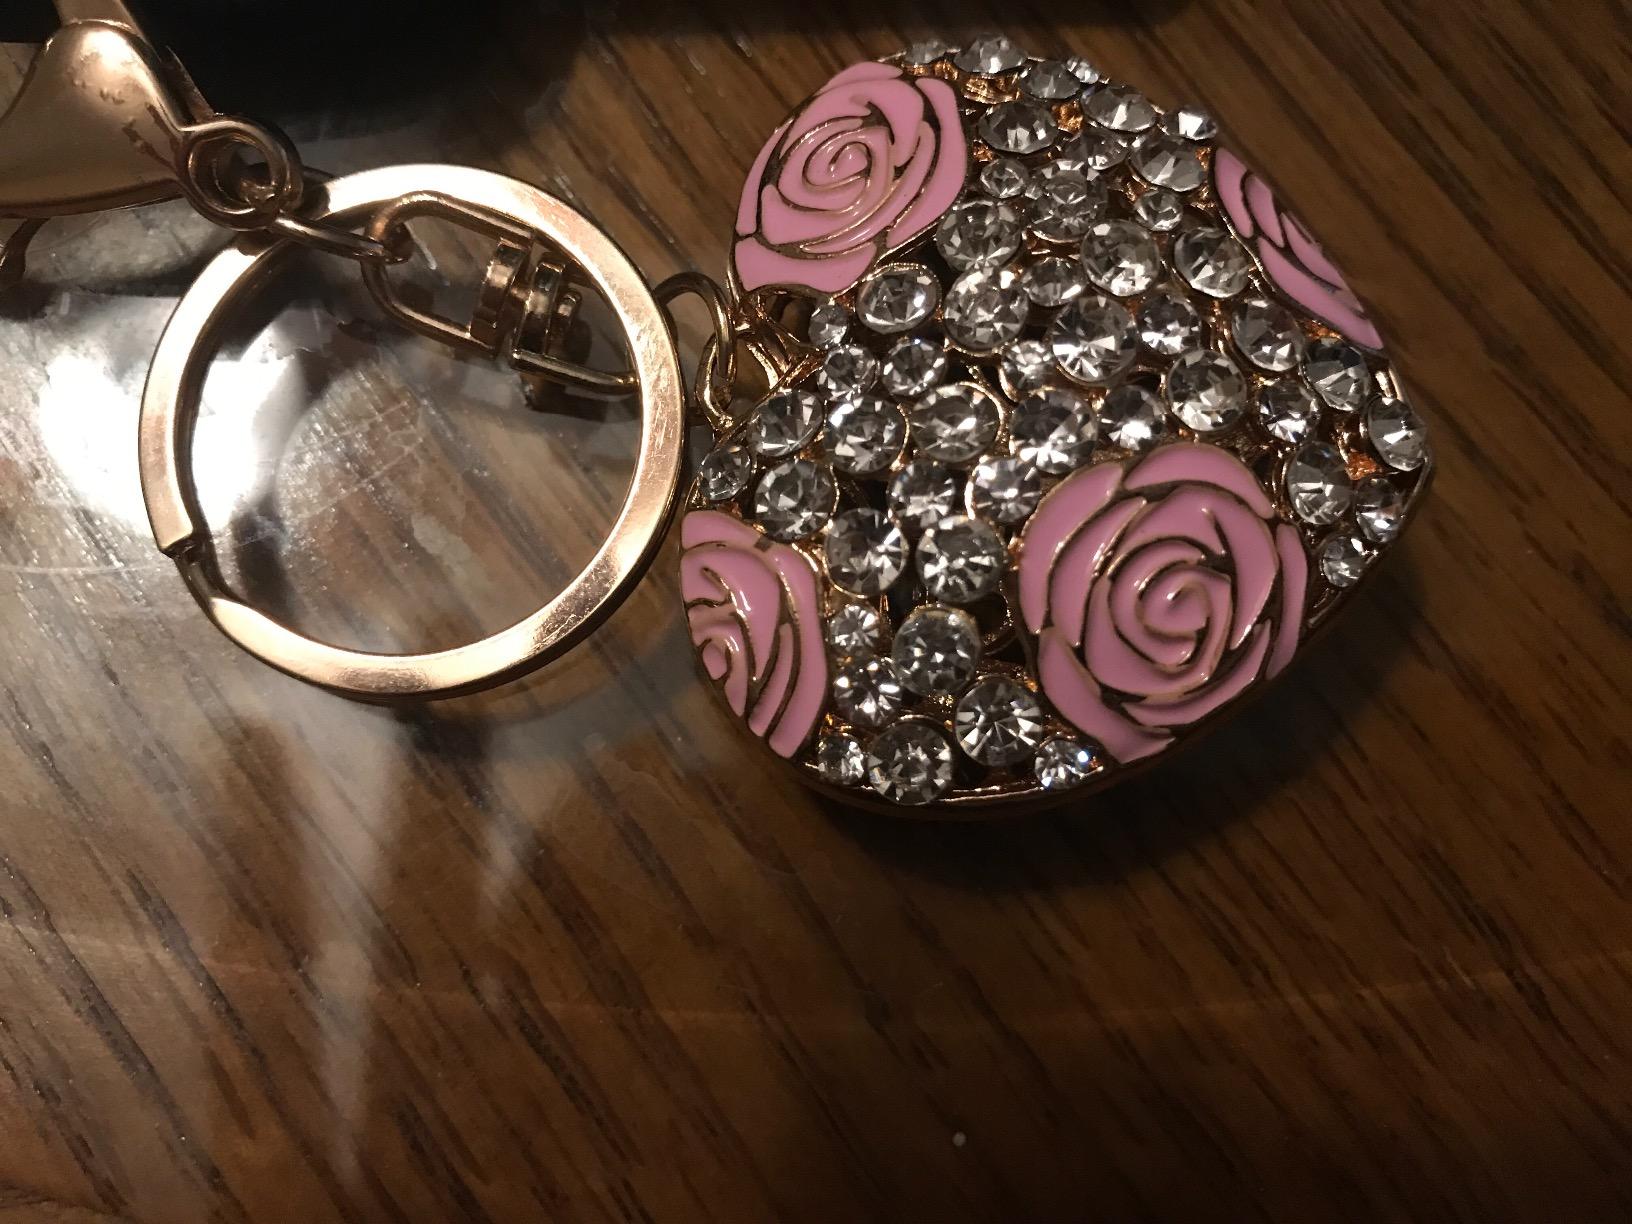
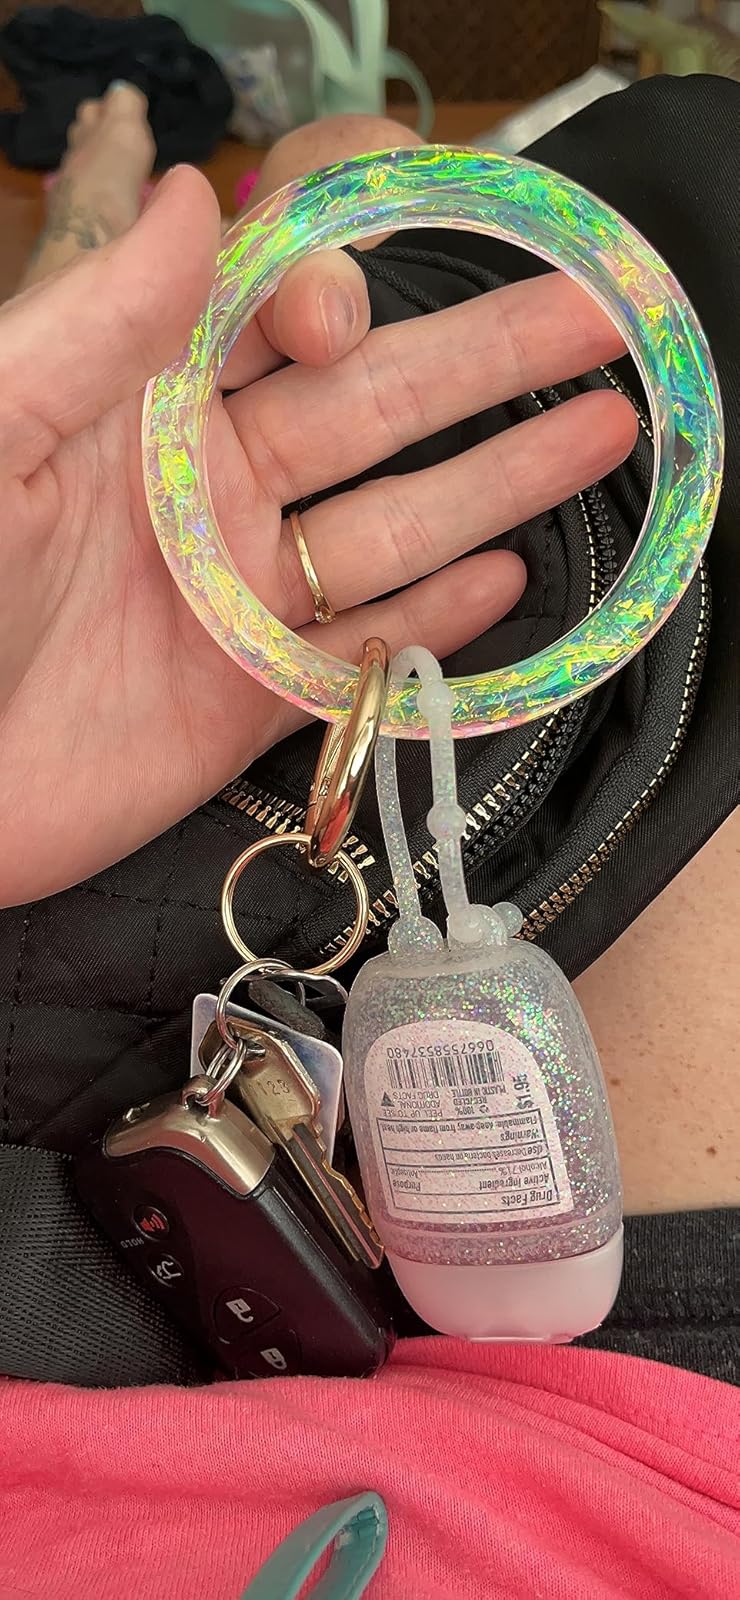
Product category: accessories_keychain
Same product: no